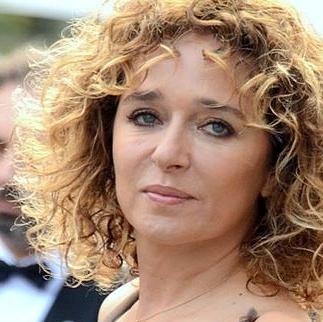
Age: 49